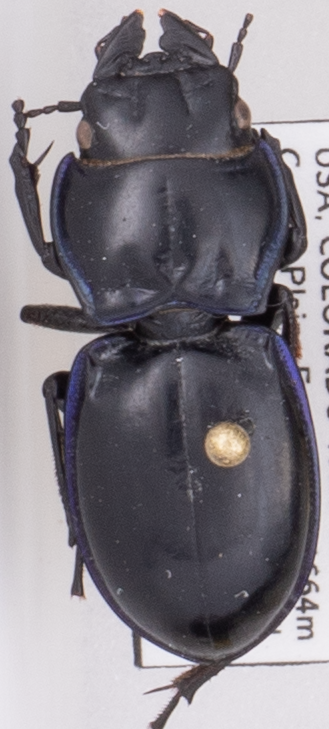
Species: Pasimachus elongatus
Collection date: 2022-08-03
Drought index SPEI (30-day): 0.32
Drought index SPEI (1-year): -1.69
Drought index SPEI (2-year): -1.13